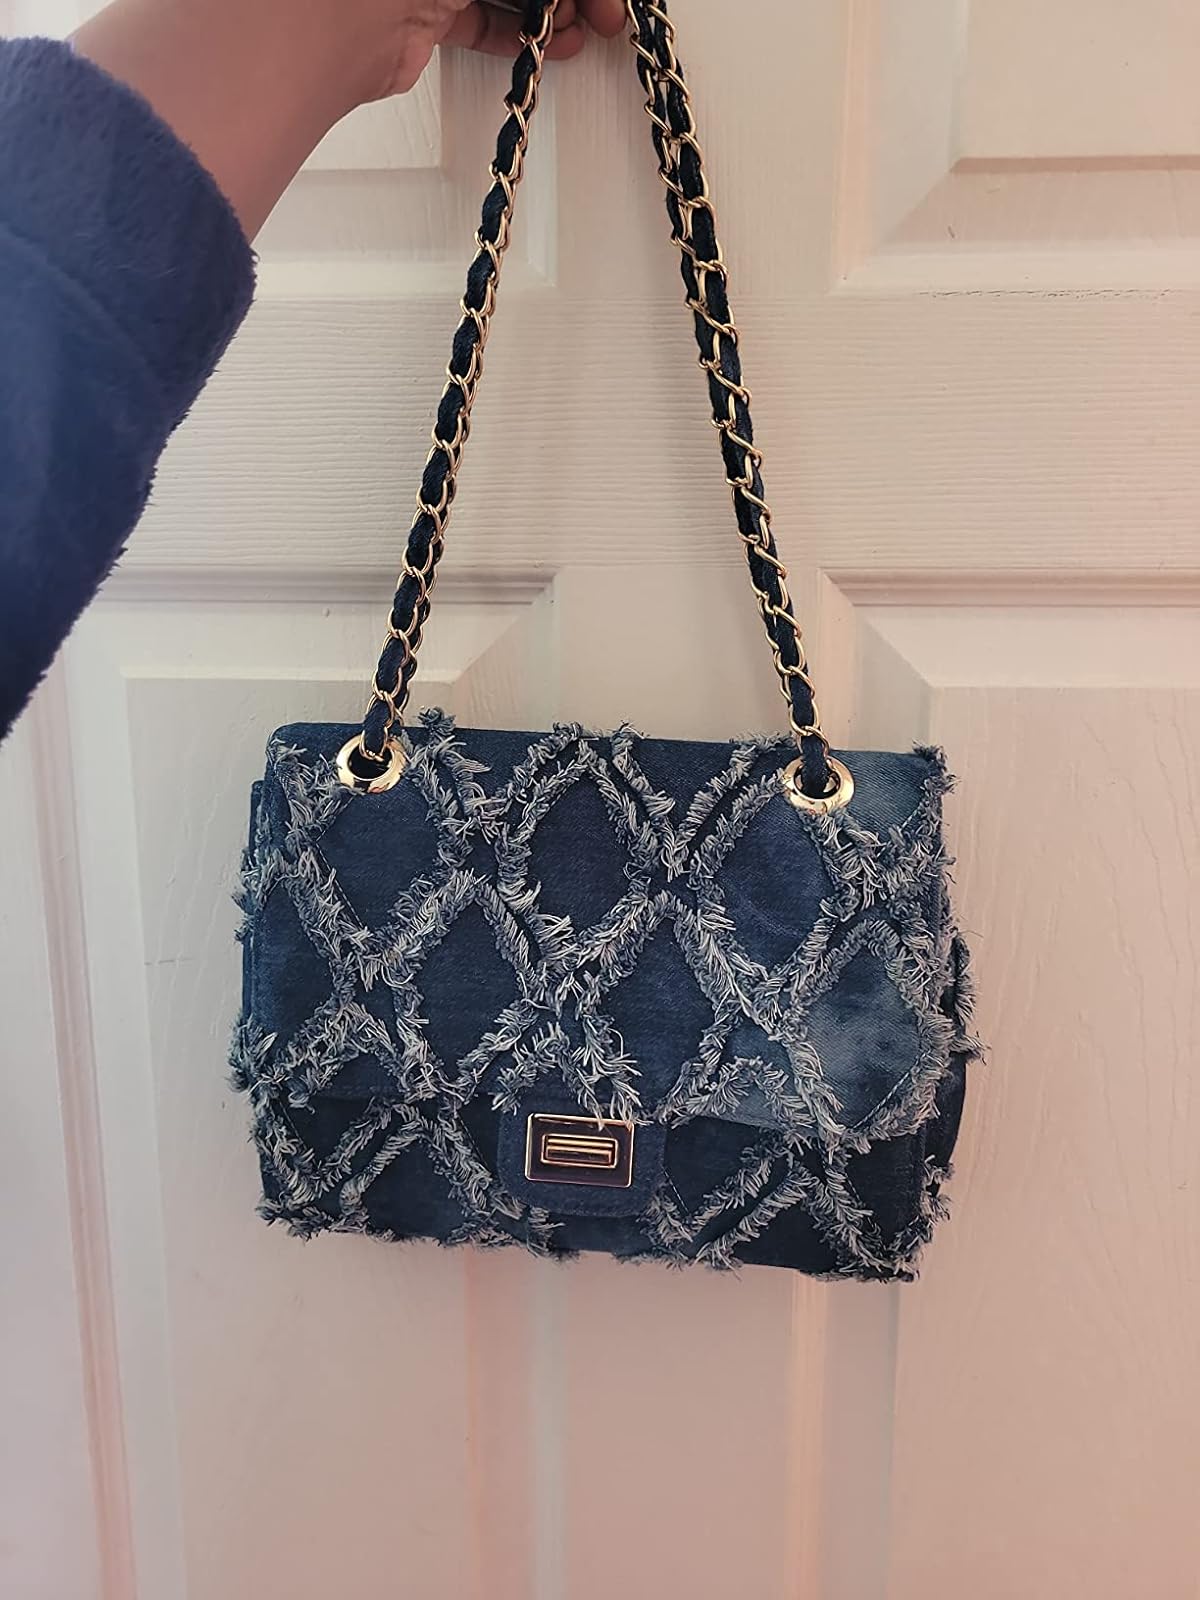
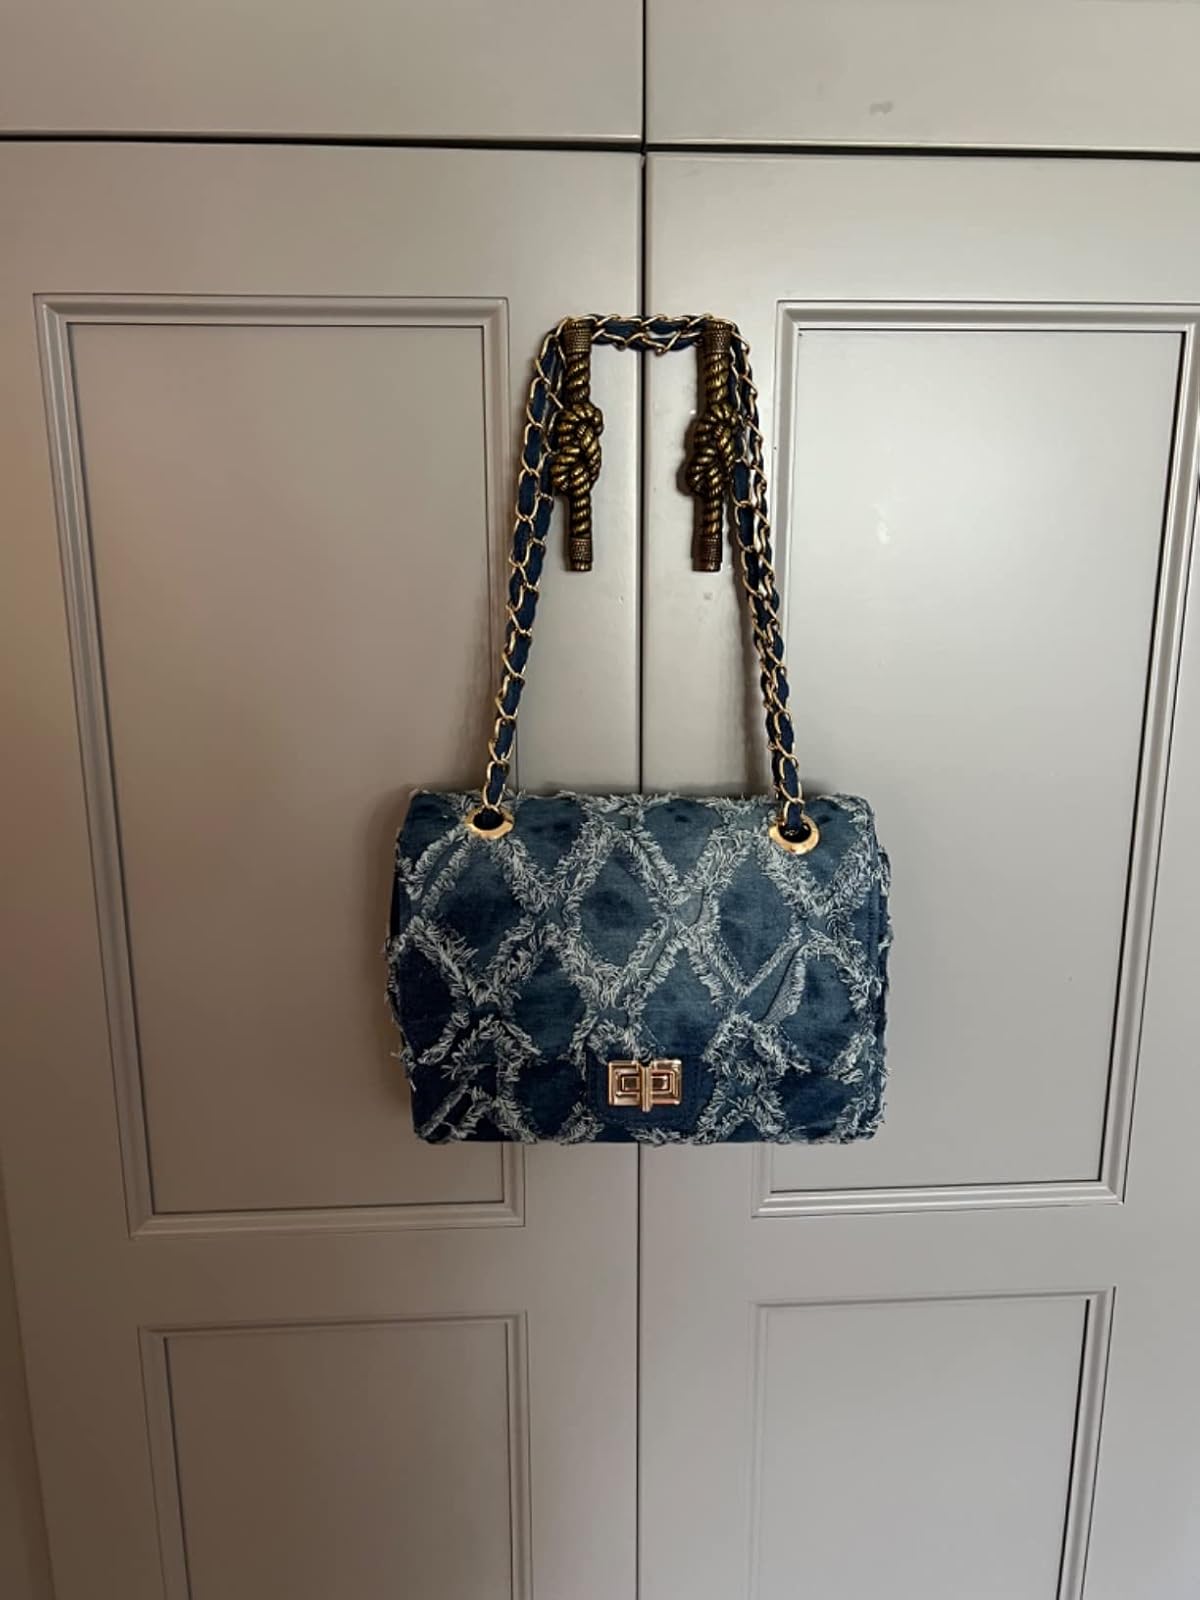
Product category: accessories_handbag
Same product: yes